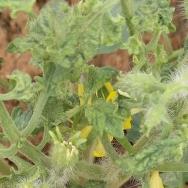
Crop: Tomato
Condition: virosis-d